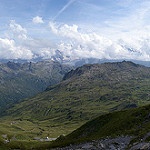
Scene: Outdoor